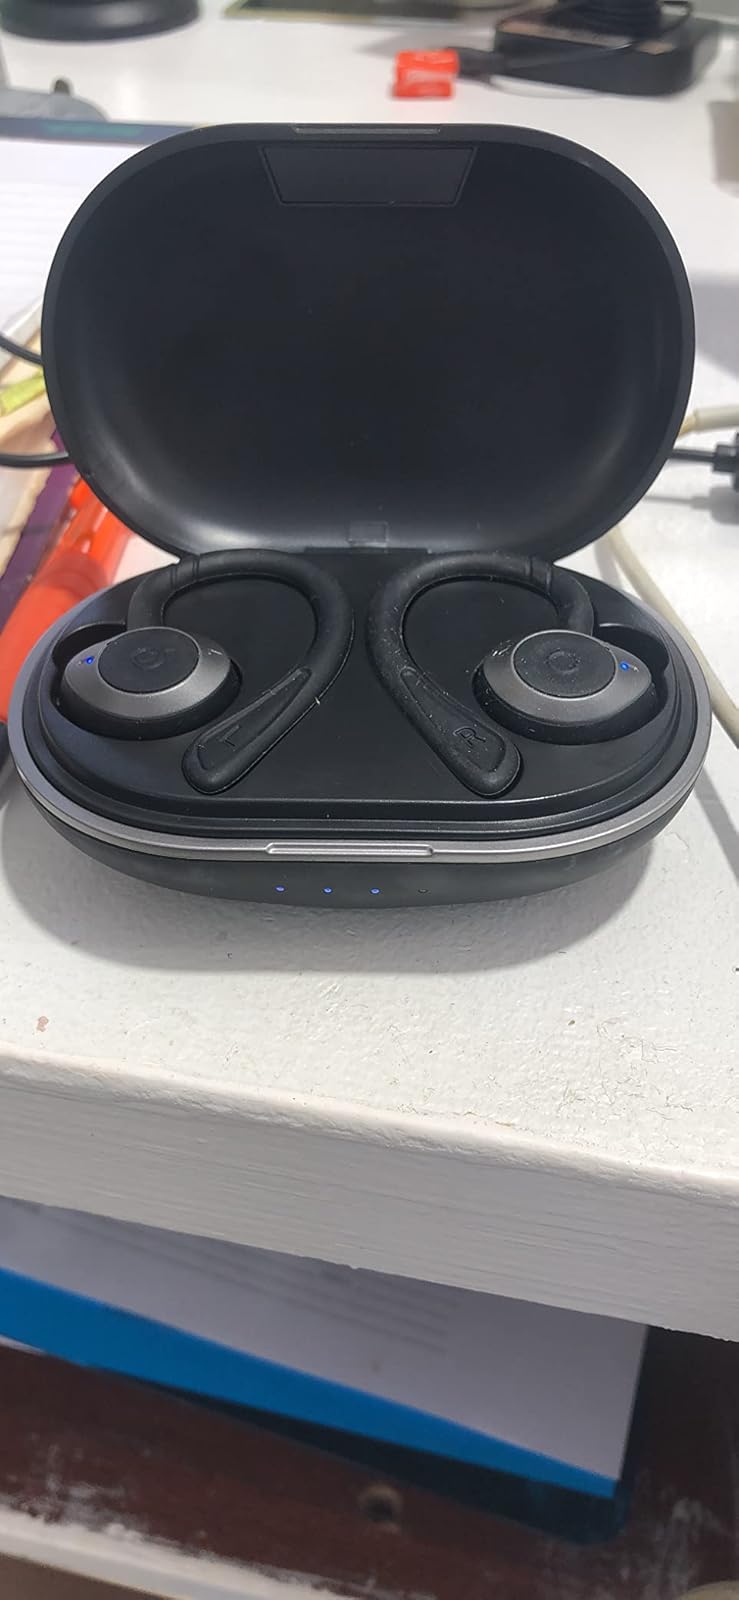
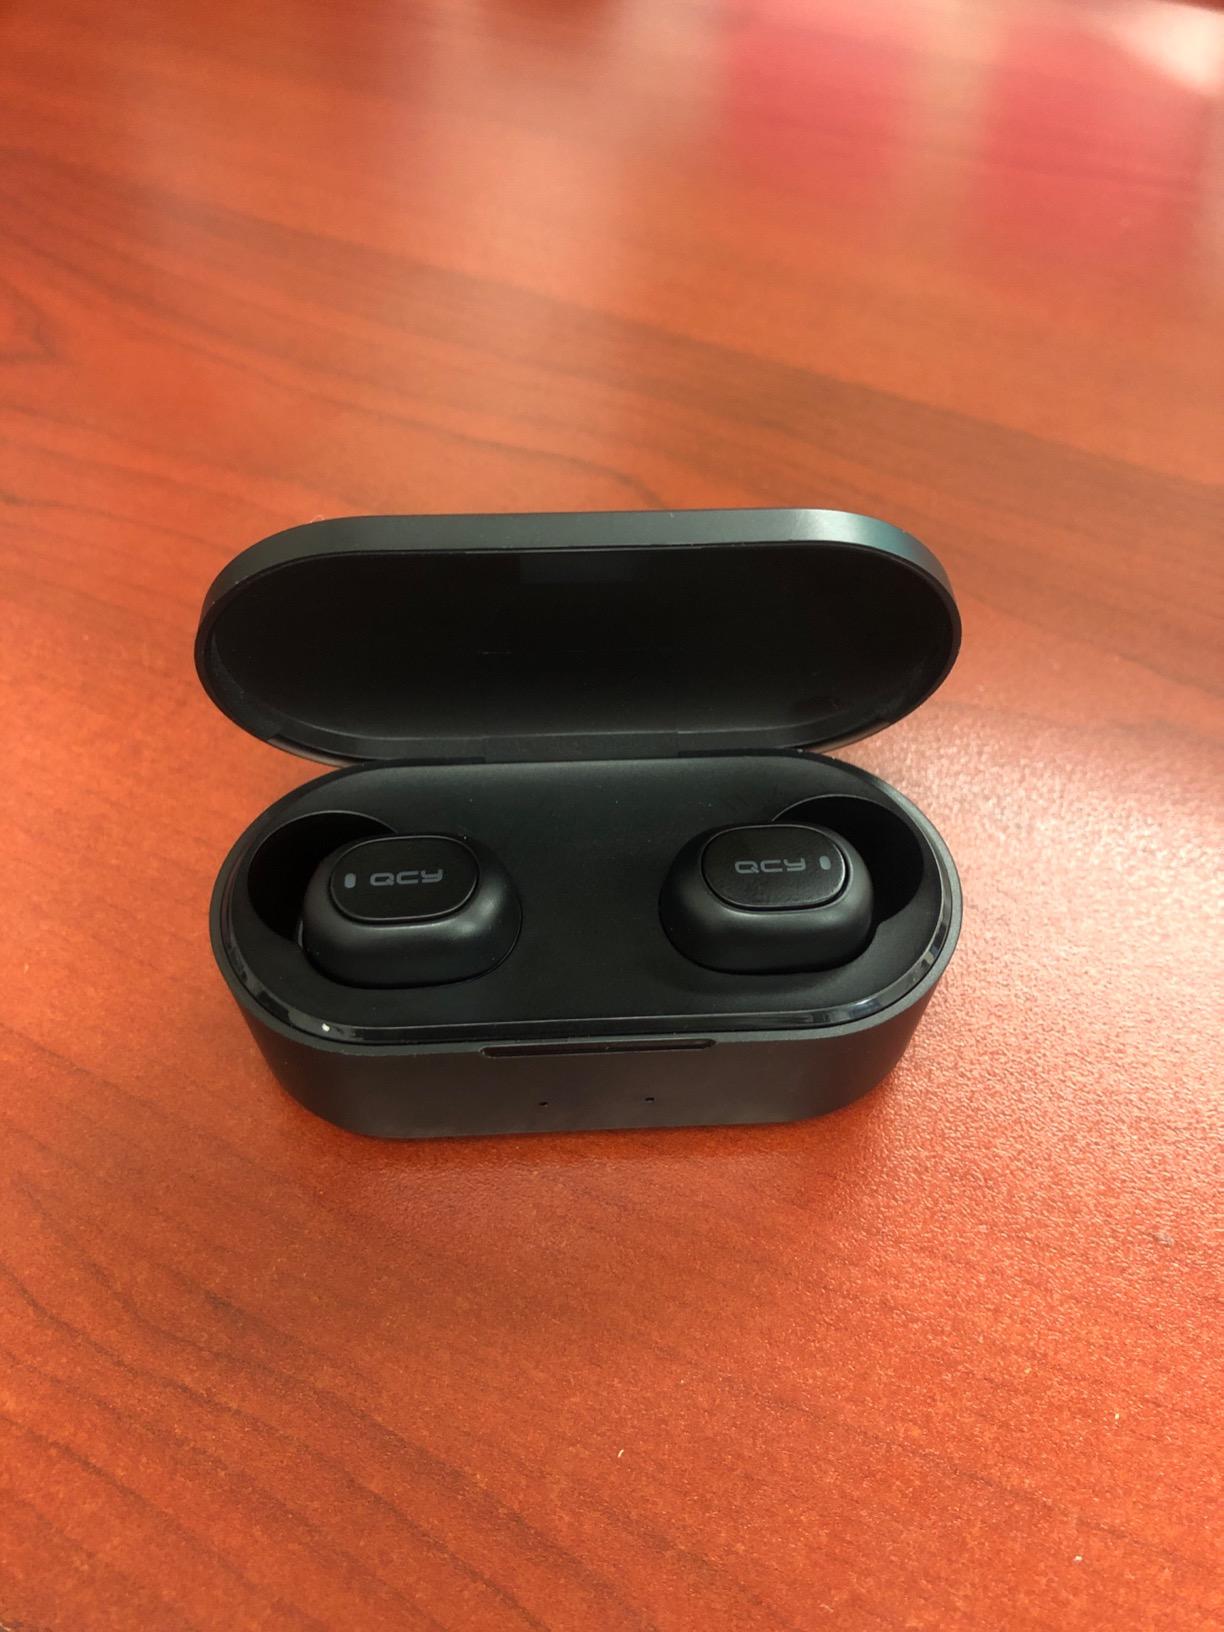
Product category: earbuds
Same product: no